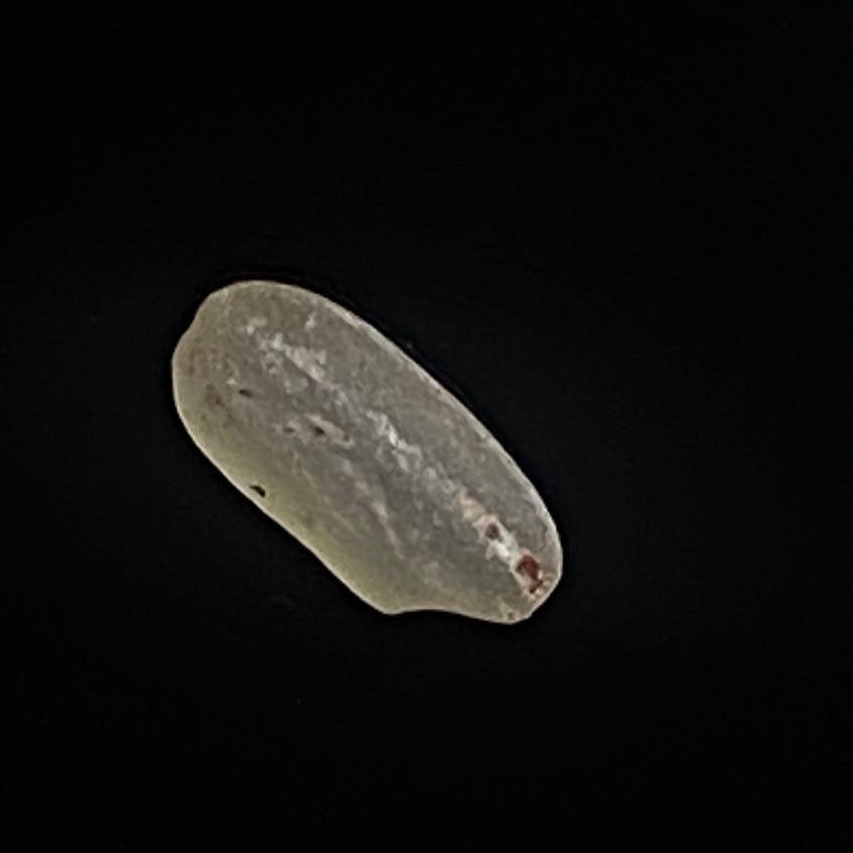
Rice variety: Amon